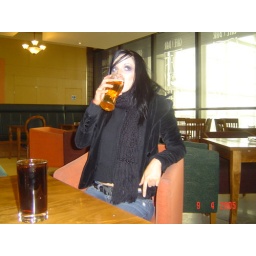
Check out Lauren in this chair in a bar in the airport...........